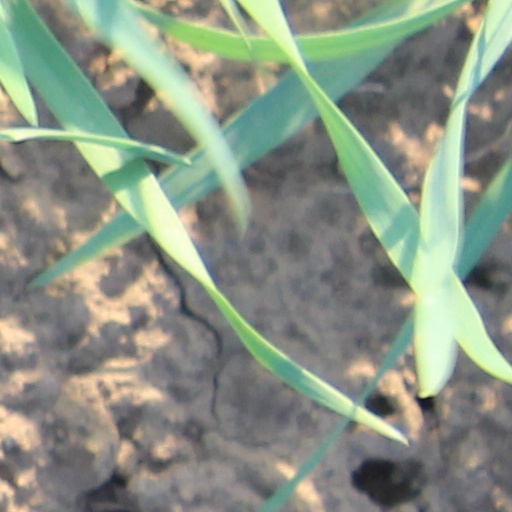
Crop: wheat